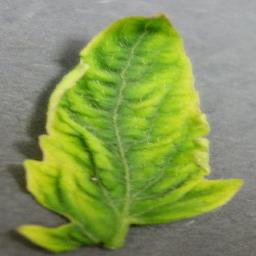
Label: Tomato___Tomato_Yellow_Leaf_Curl_Virus